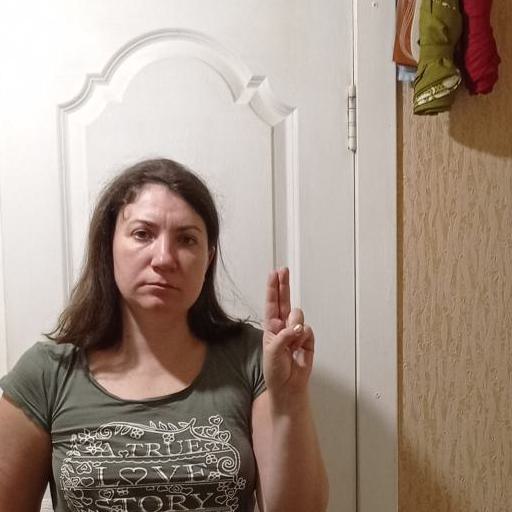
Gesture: two_up